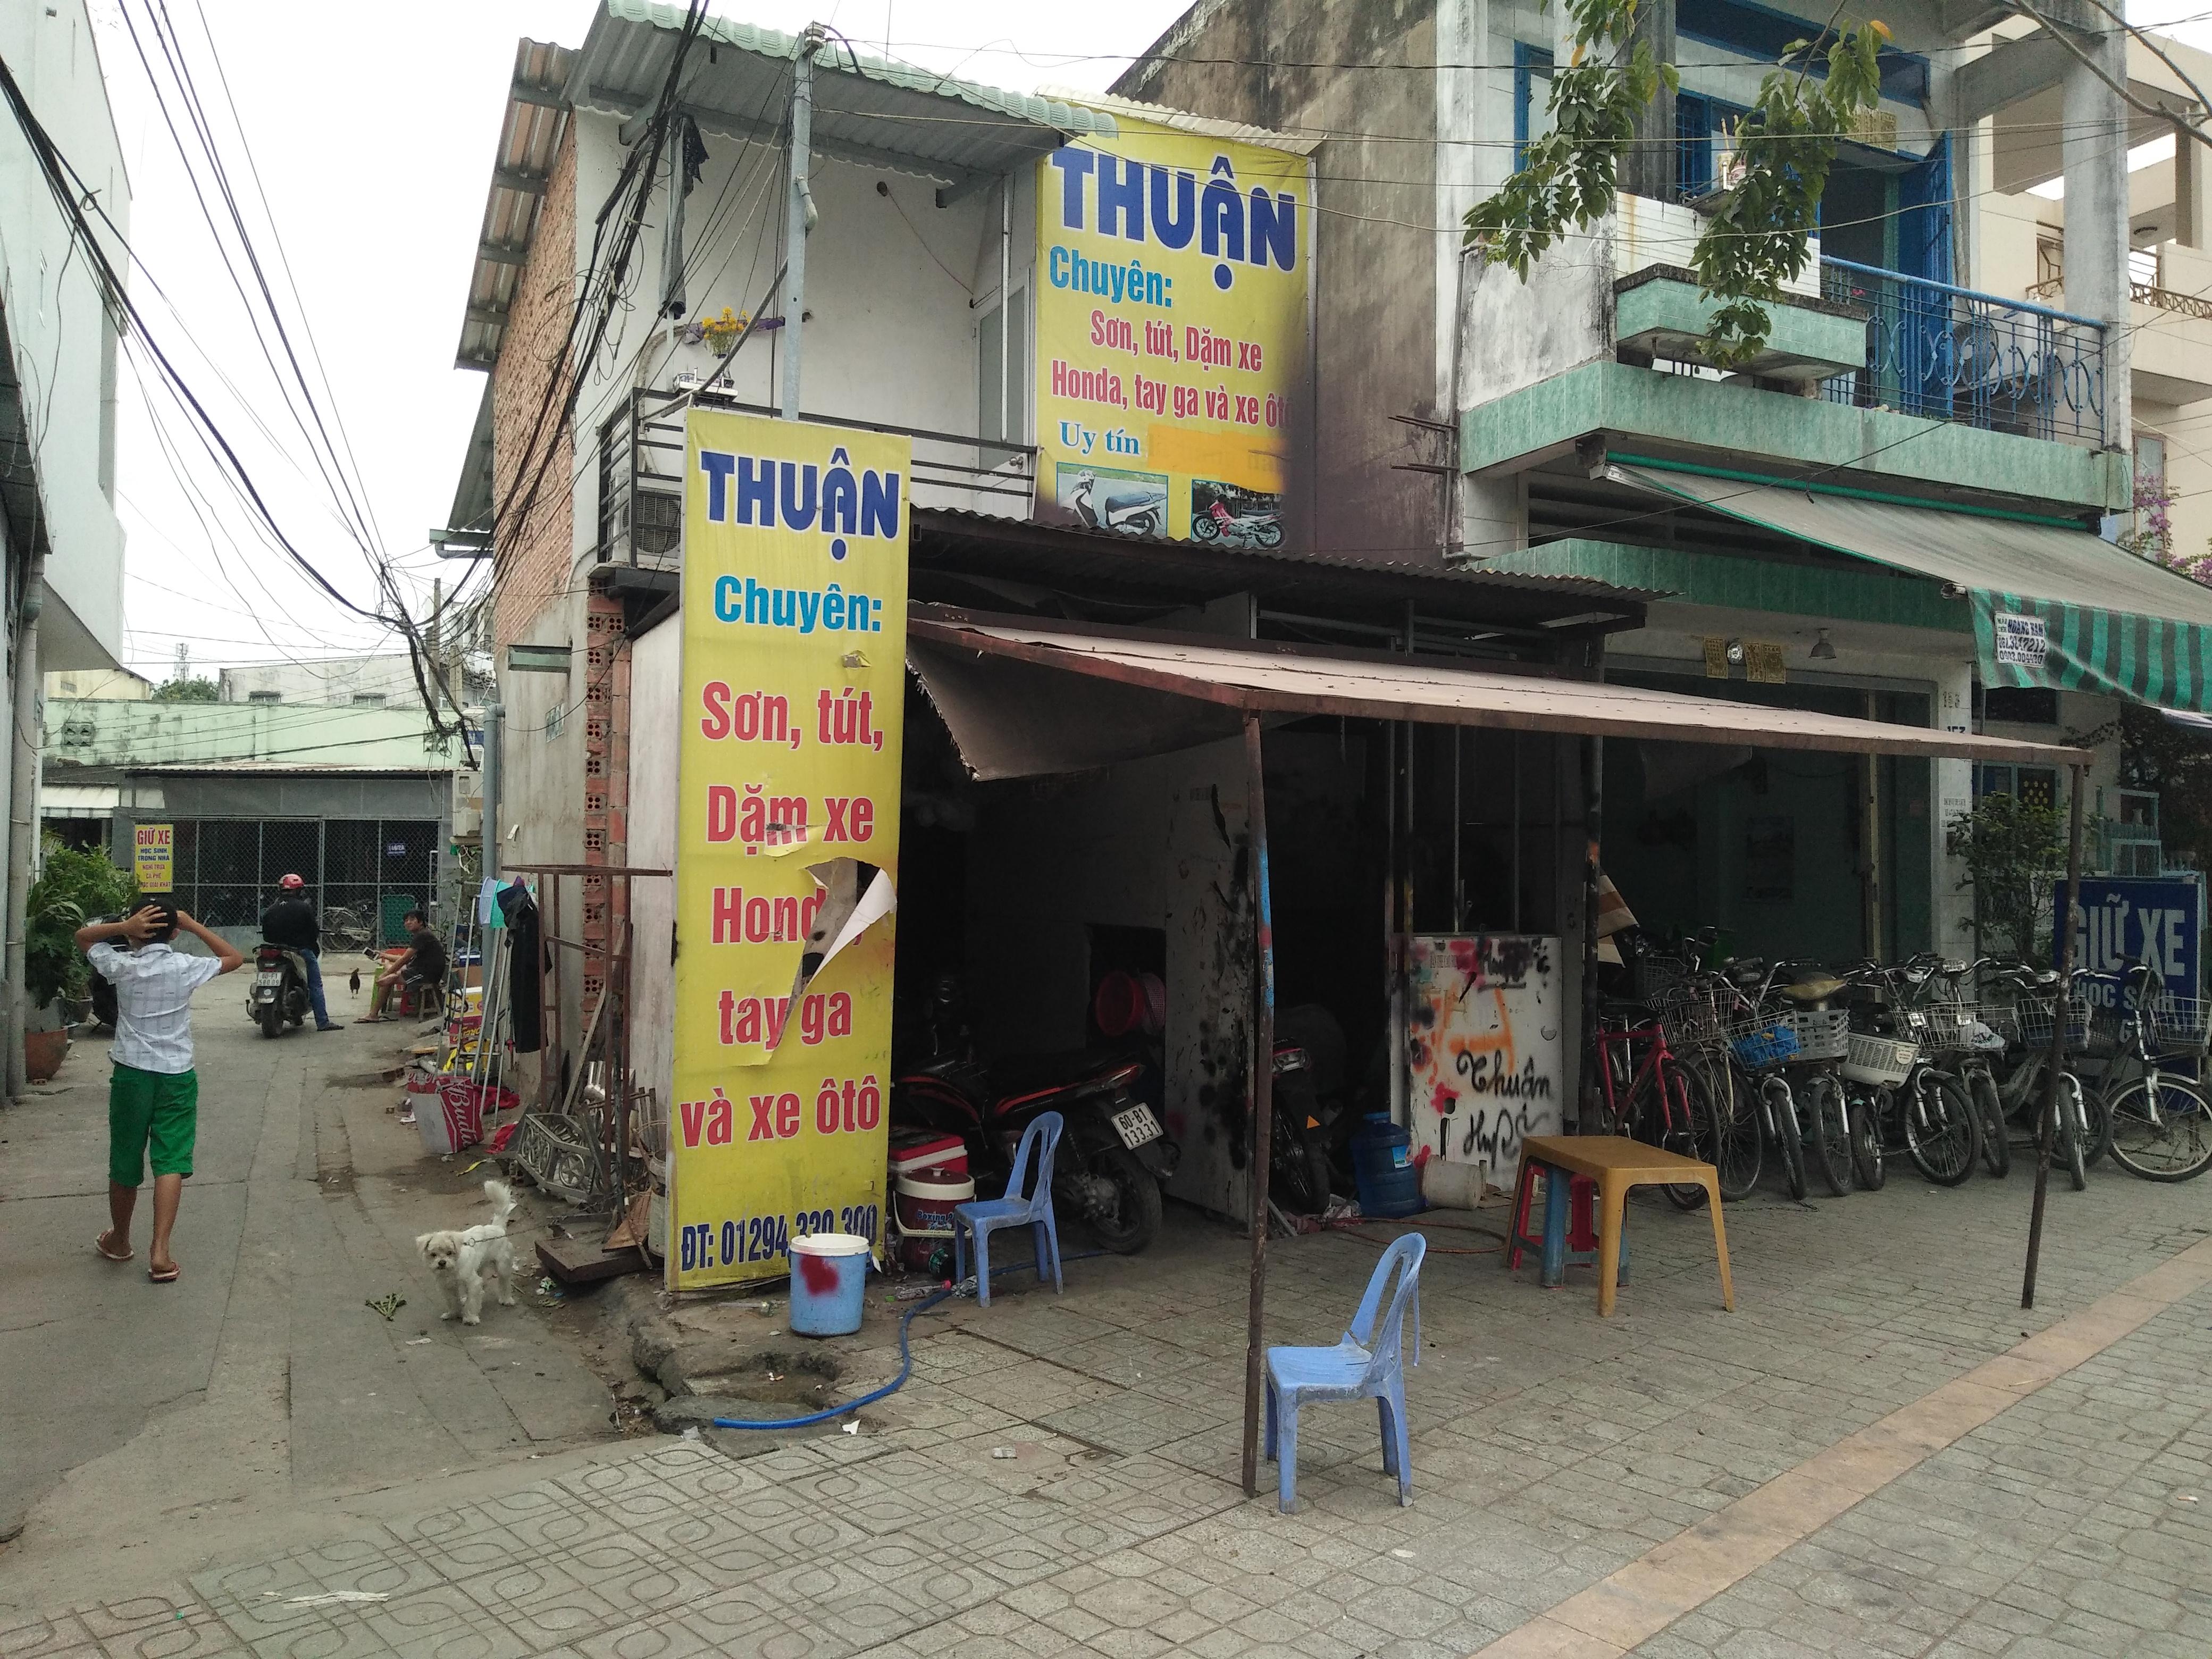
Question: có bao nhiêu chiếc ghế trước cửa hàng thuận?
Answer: có hai chiếc ghế